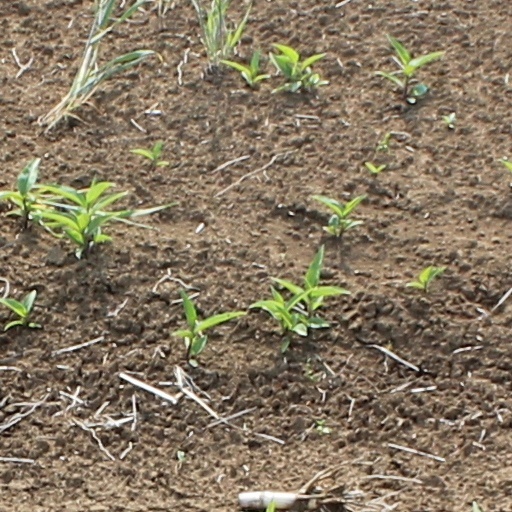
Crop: wheat